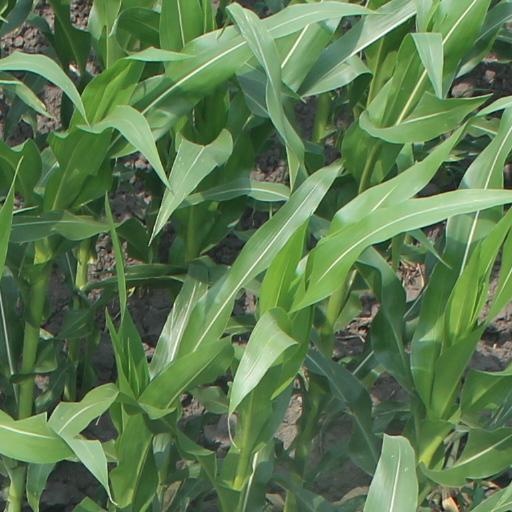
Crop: maize; corn